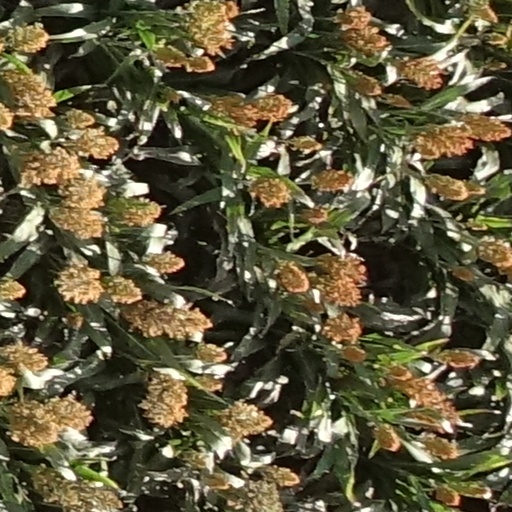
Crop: sorghum